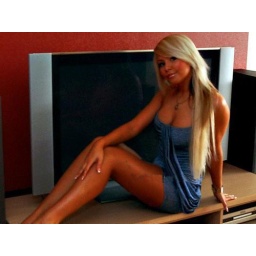
devil in a blue dress